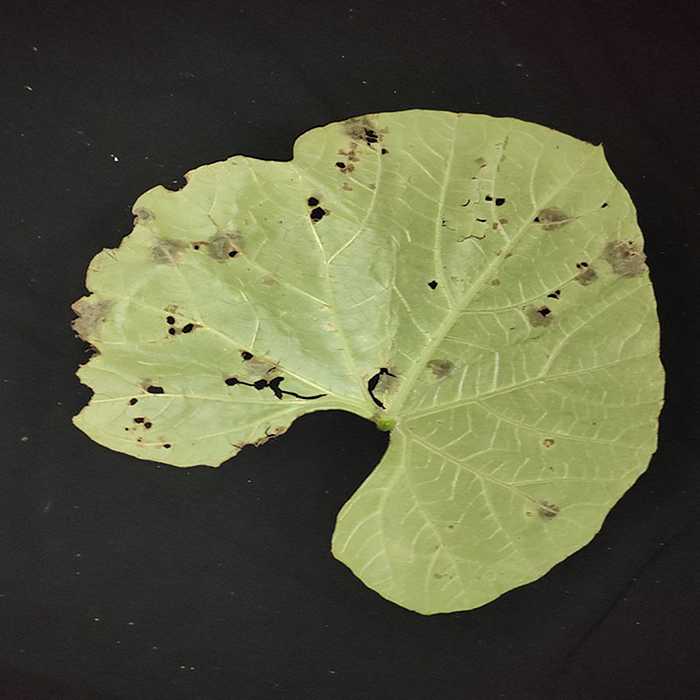
Plant: Bottle gourd
Label: Anthracnose